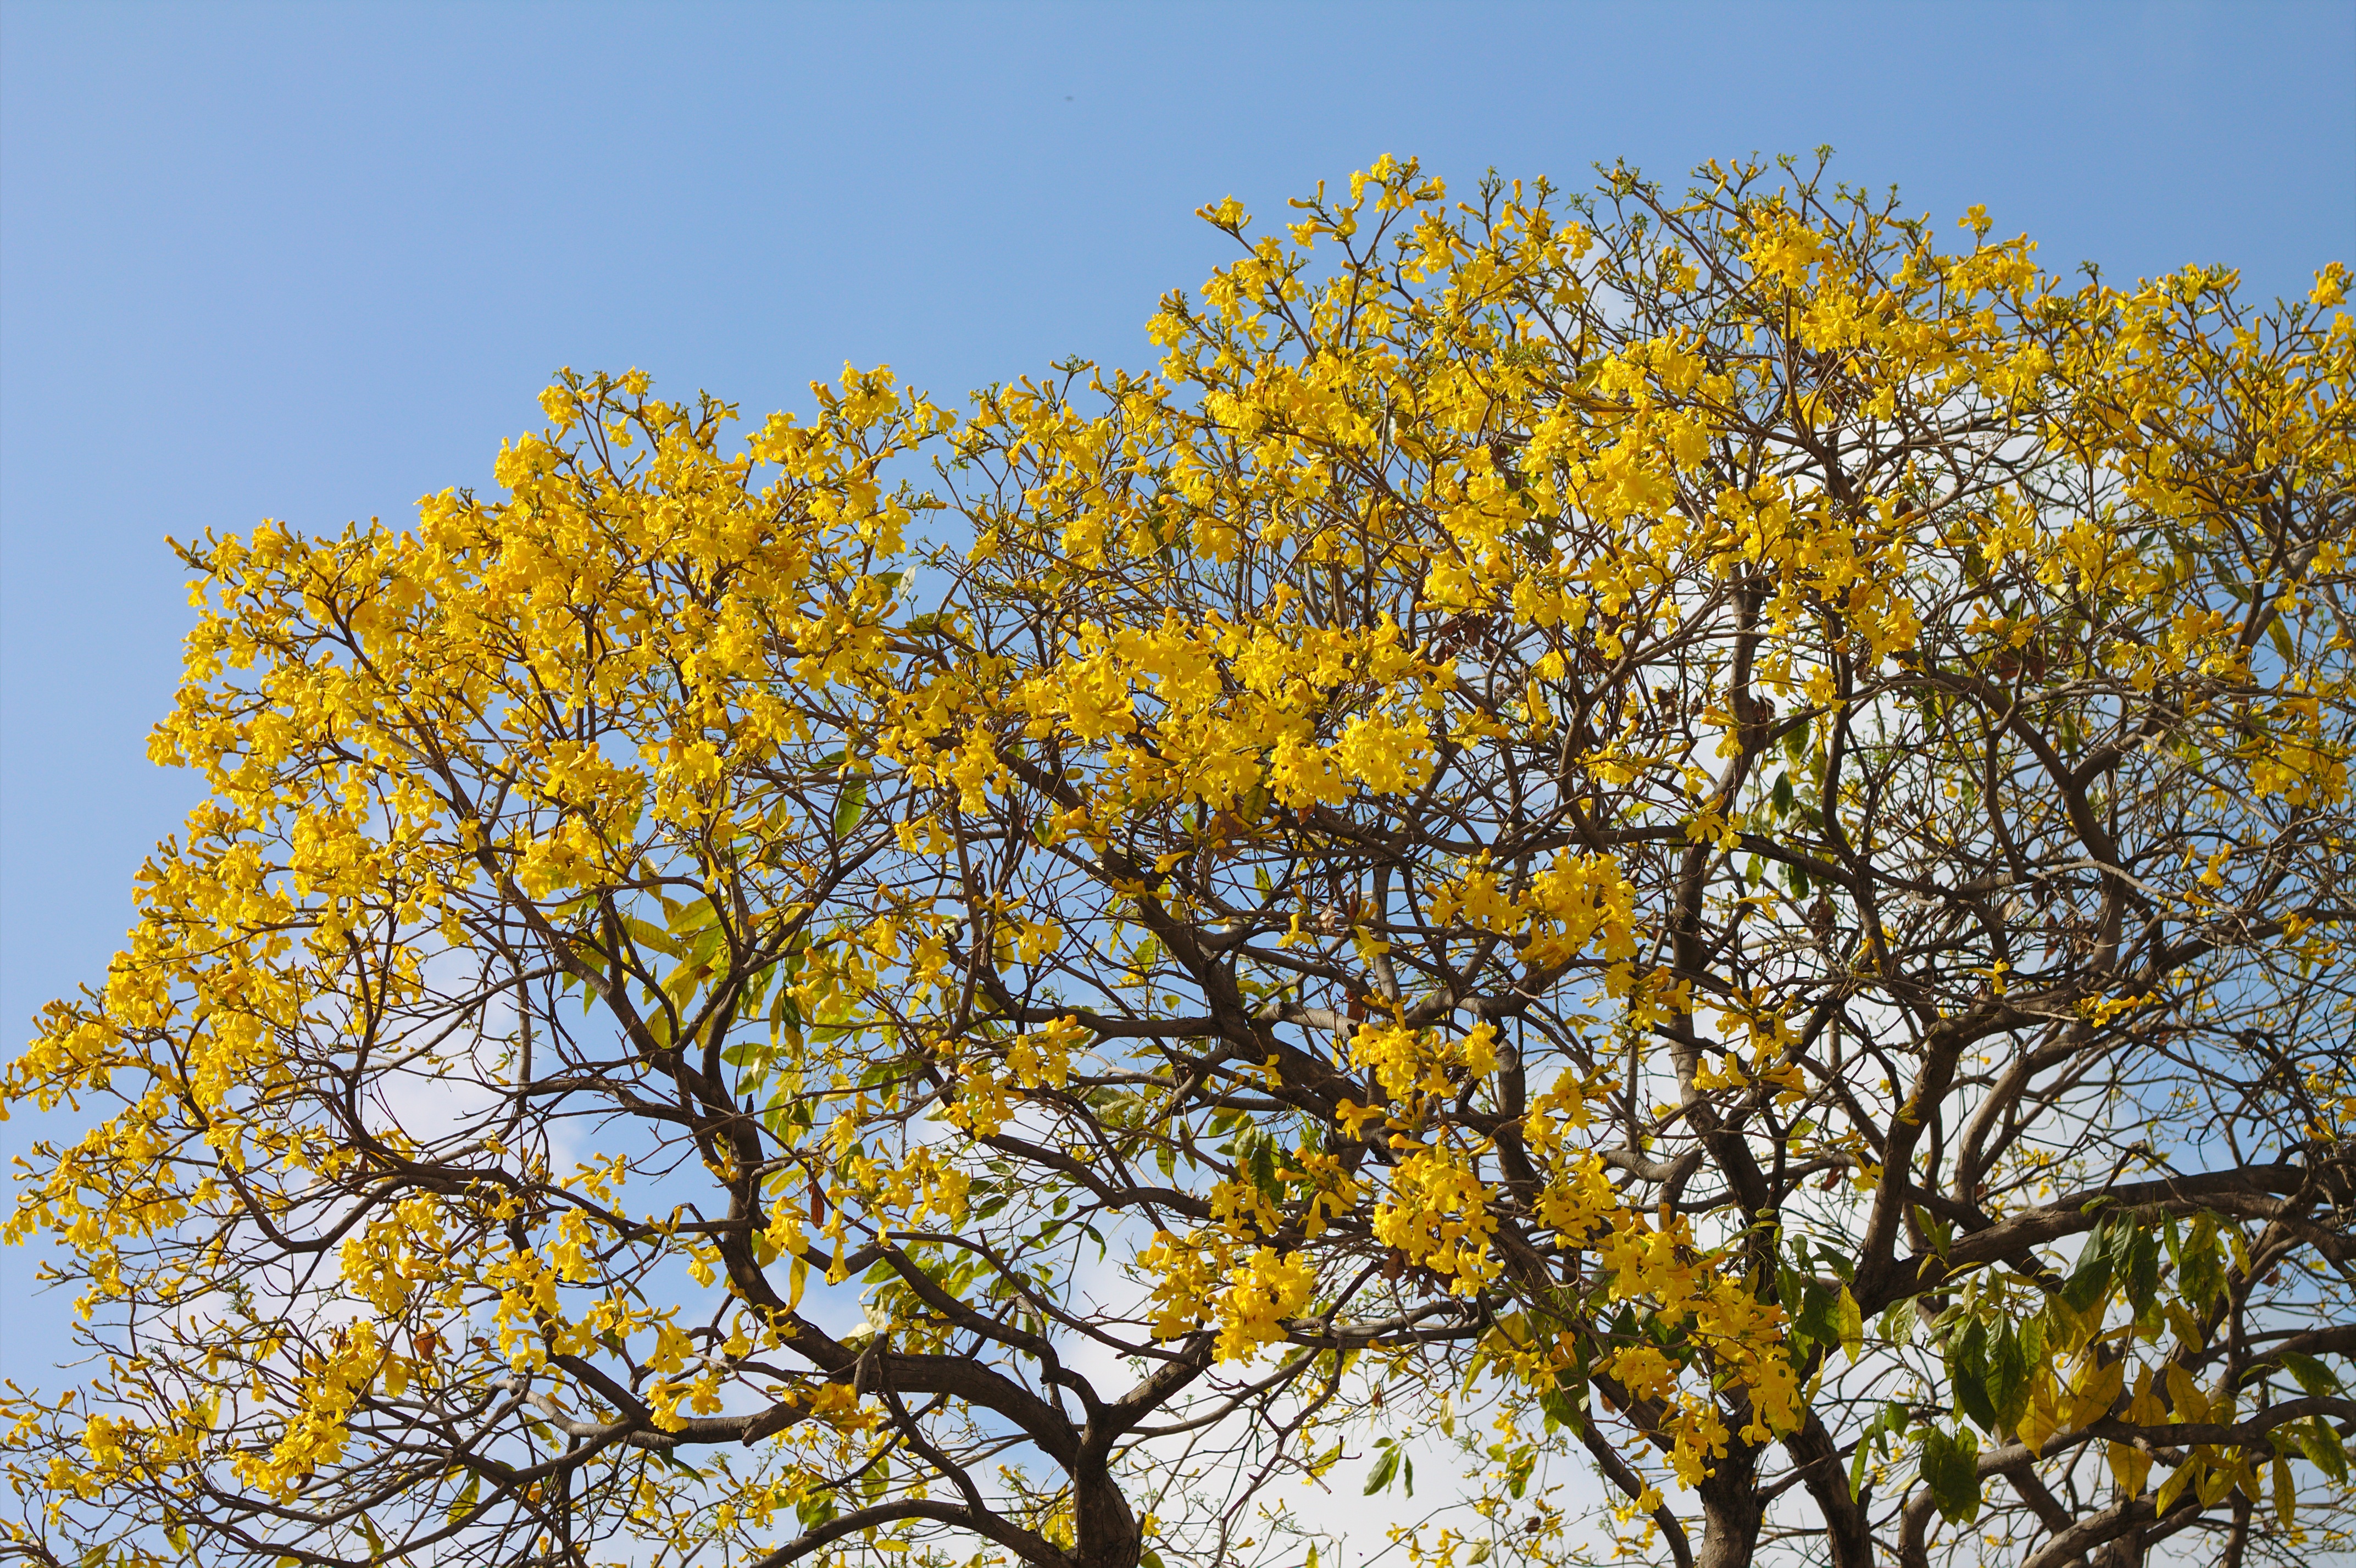
tree, nature, branch, blossom, plant, sunlight, leaf, flower, produce, autumn, yellow, season, twigs, deciduous, flowering plant, maidenhair tree, woody plant, land plant